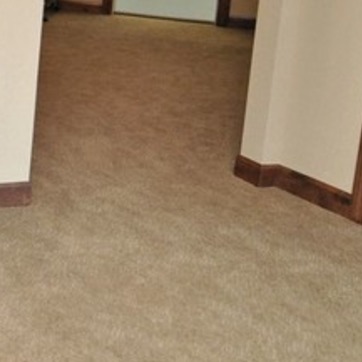
Material: carpet